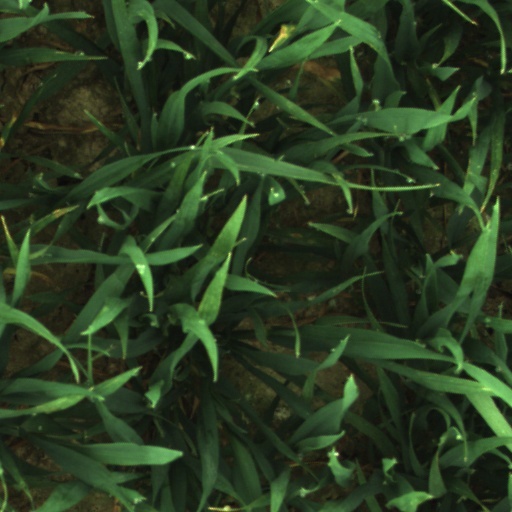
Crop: wheat